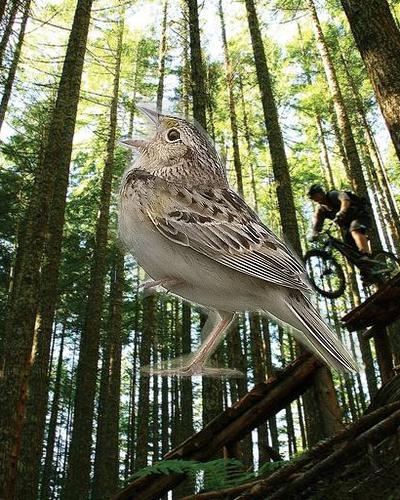
Bird species: Grasshopper_Sparrow
Bird type: landbird
Background: land